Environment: real
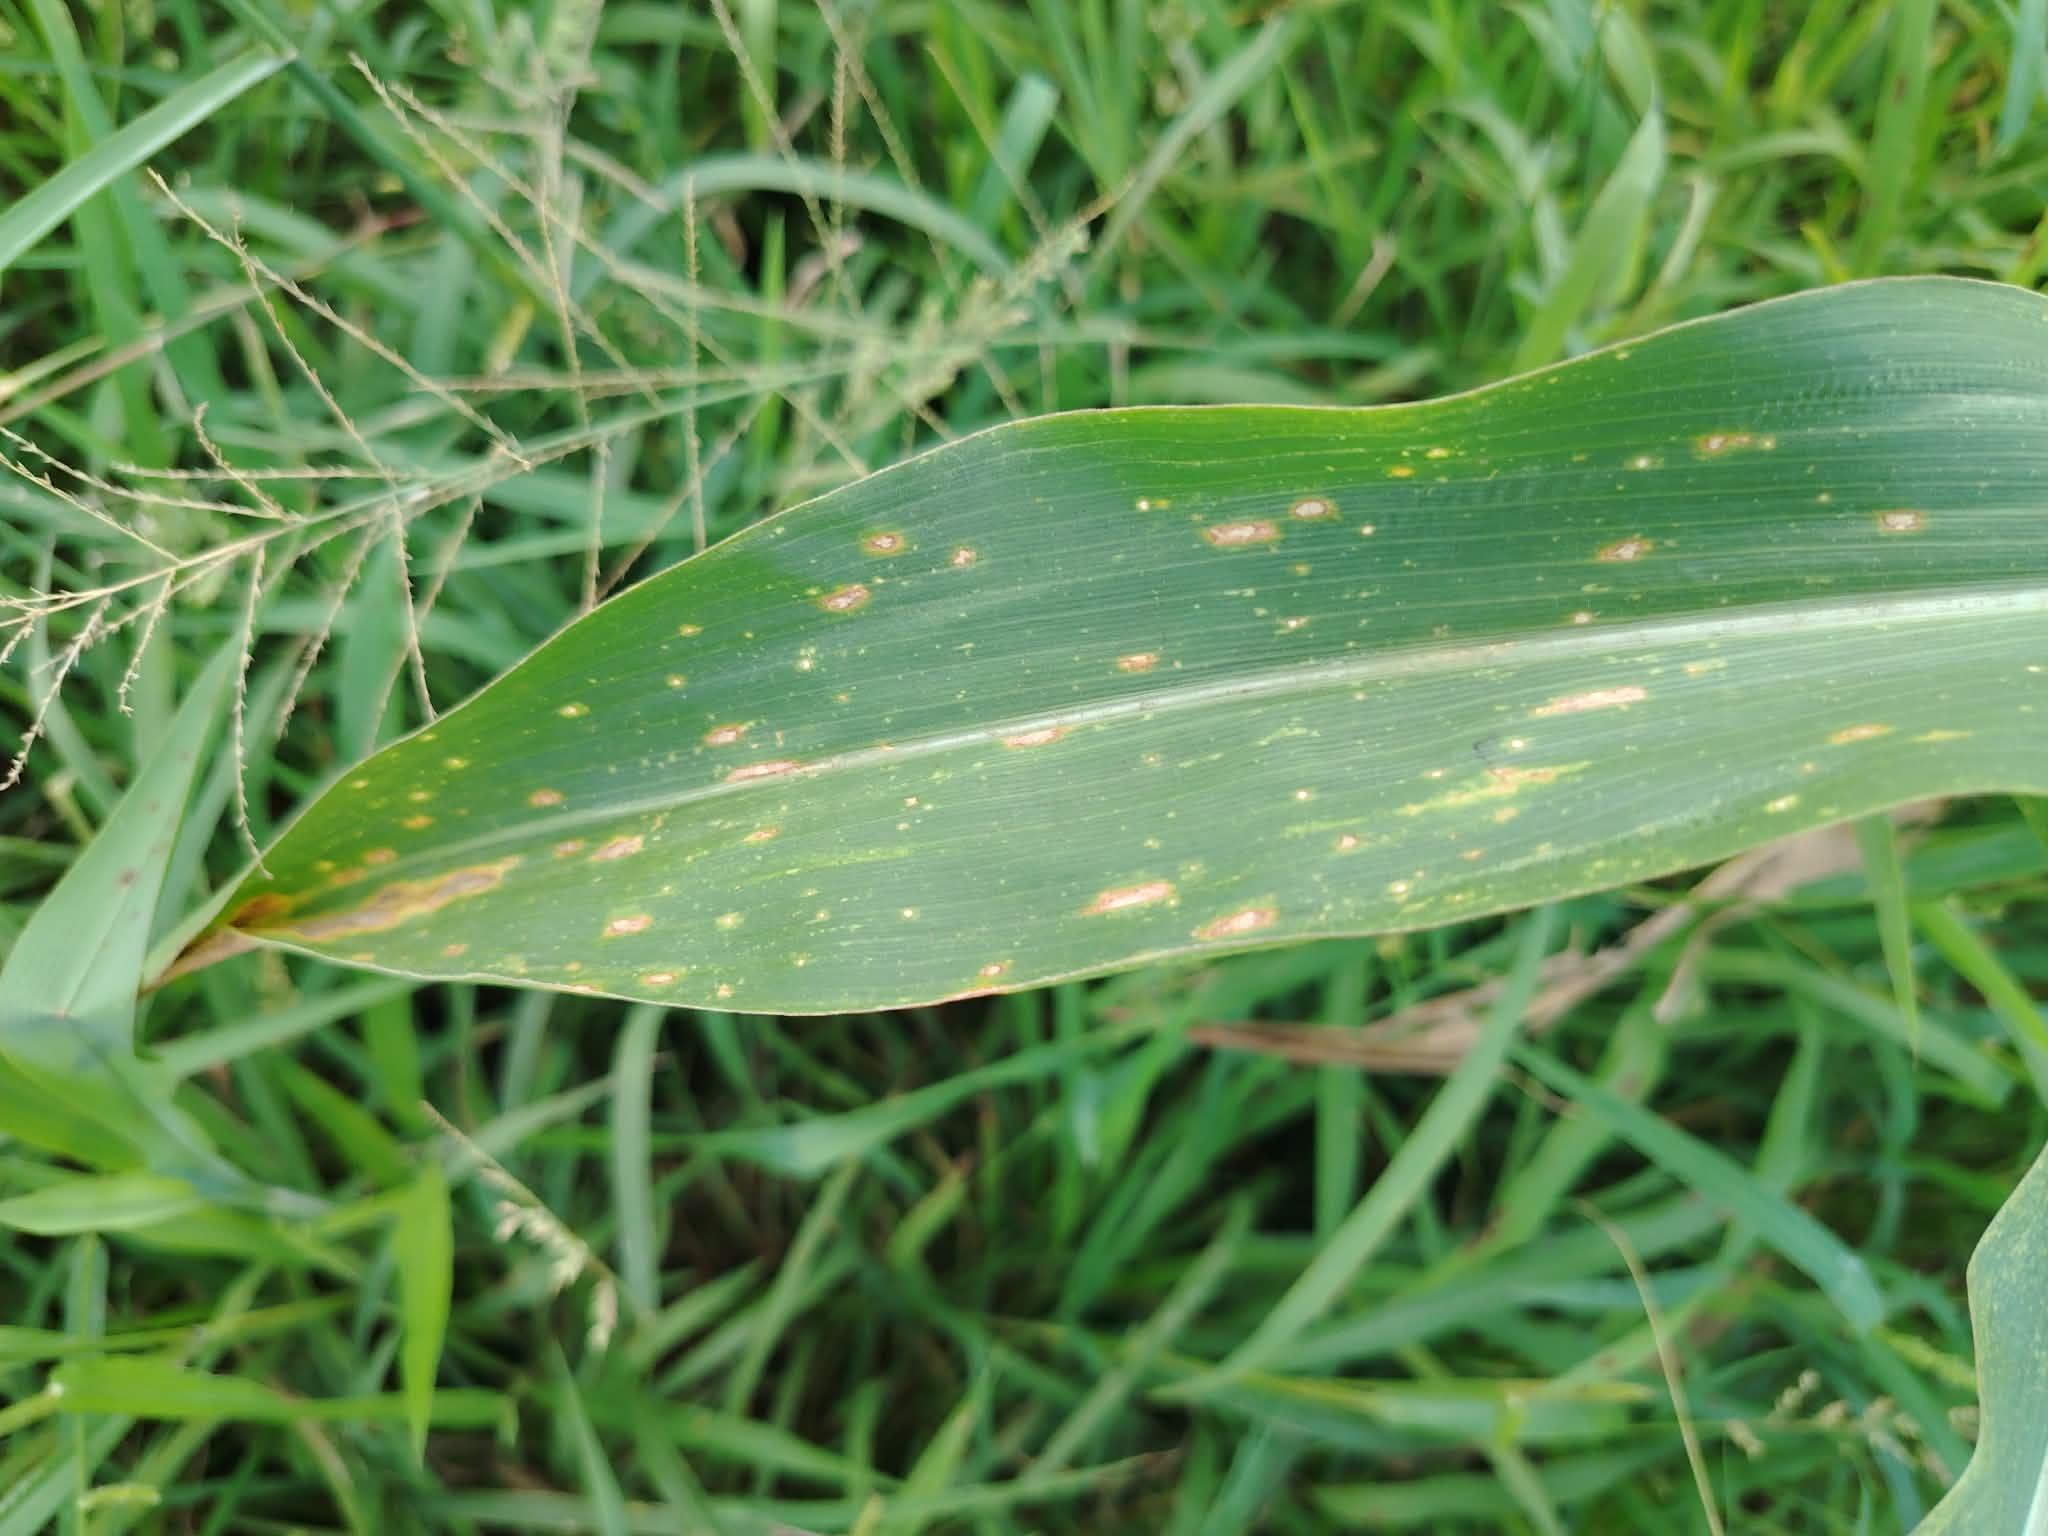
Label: gray_leaf_spot